Cole Escola

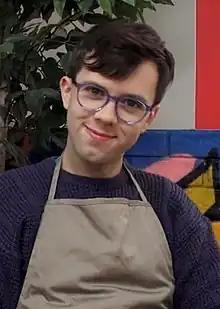
Escola in 2014

Cole Escola (born November 25, 1986) is an American comedian, actor, singer, and playwright. They are best known for their cabaret work and appearances on the television series "Difficult People" (2015–2017), "At Home with Amy Sedaris" (2017–2020), "Search Party" (2020–2021), and "Big Mouth" (2022), as well as for writing and starring in the play "Oh, Mary!" which opened on Broadway in 2024. Escola received two nominations for two Tony Awards for their work on "Oh, Mary!", winning the Tony Award for Best Actor in a Play. They were also named a finalist for the Pulitzer Prize for Drama.